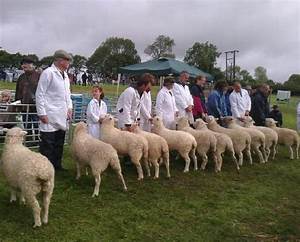
Label: sheep